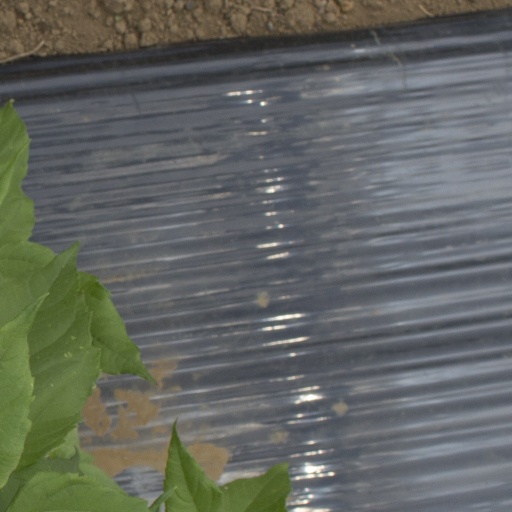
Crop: Jerusalem artichoke